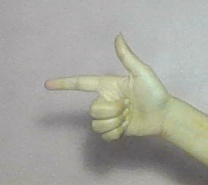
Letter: yaa